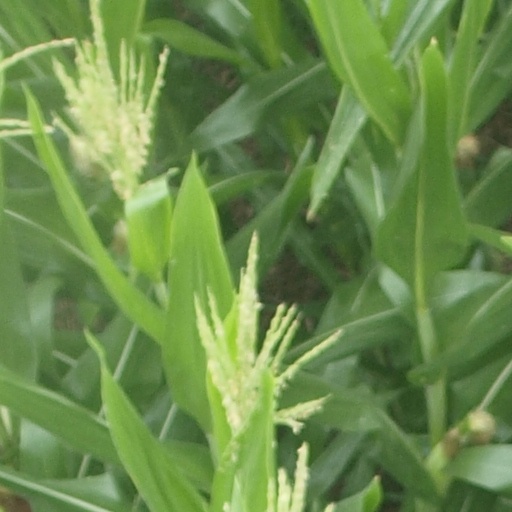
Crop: maize; corn